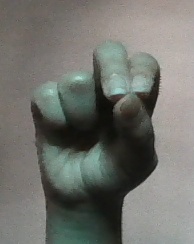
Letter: gaaf